William Palmer (sculptor)

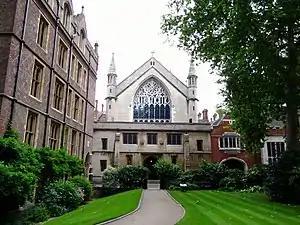
Lincoln's Inn Chapel

He was born in London the son of William Palmer, a coachman in the parish of St Giles-in-the-Fields. He was apprenticed to James Hardy in 1687 but in 1689/90 transferred to the yard of Josiah Tully. He became a Freeman mason in 1694 and returned to work in Hardy's yard. In 1696 he went to work as an assistant to John Nost.